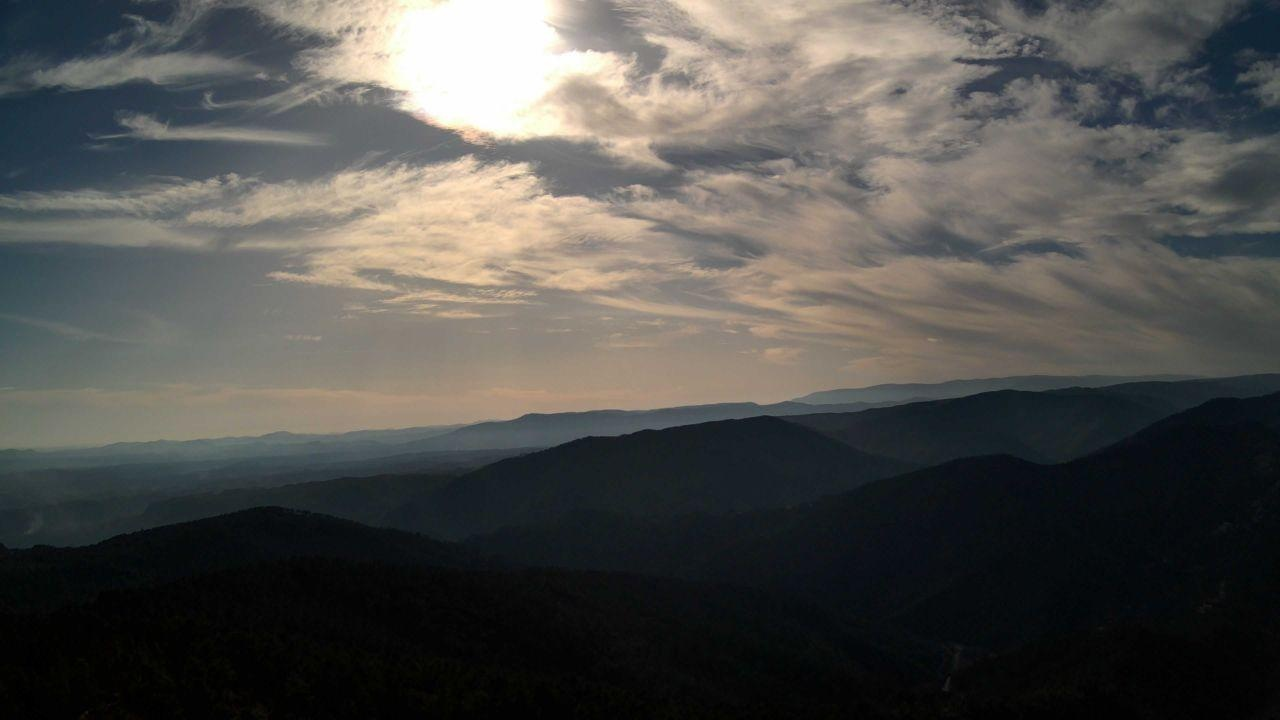
Fire: no
Smoke: yes